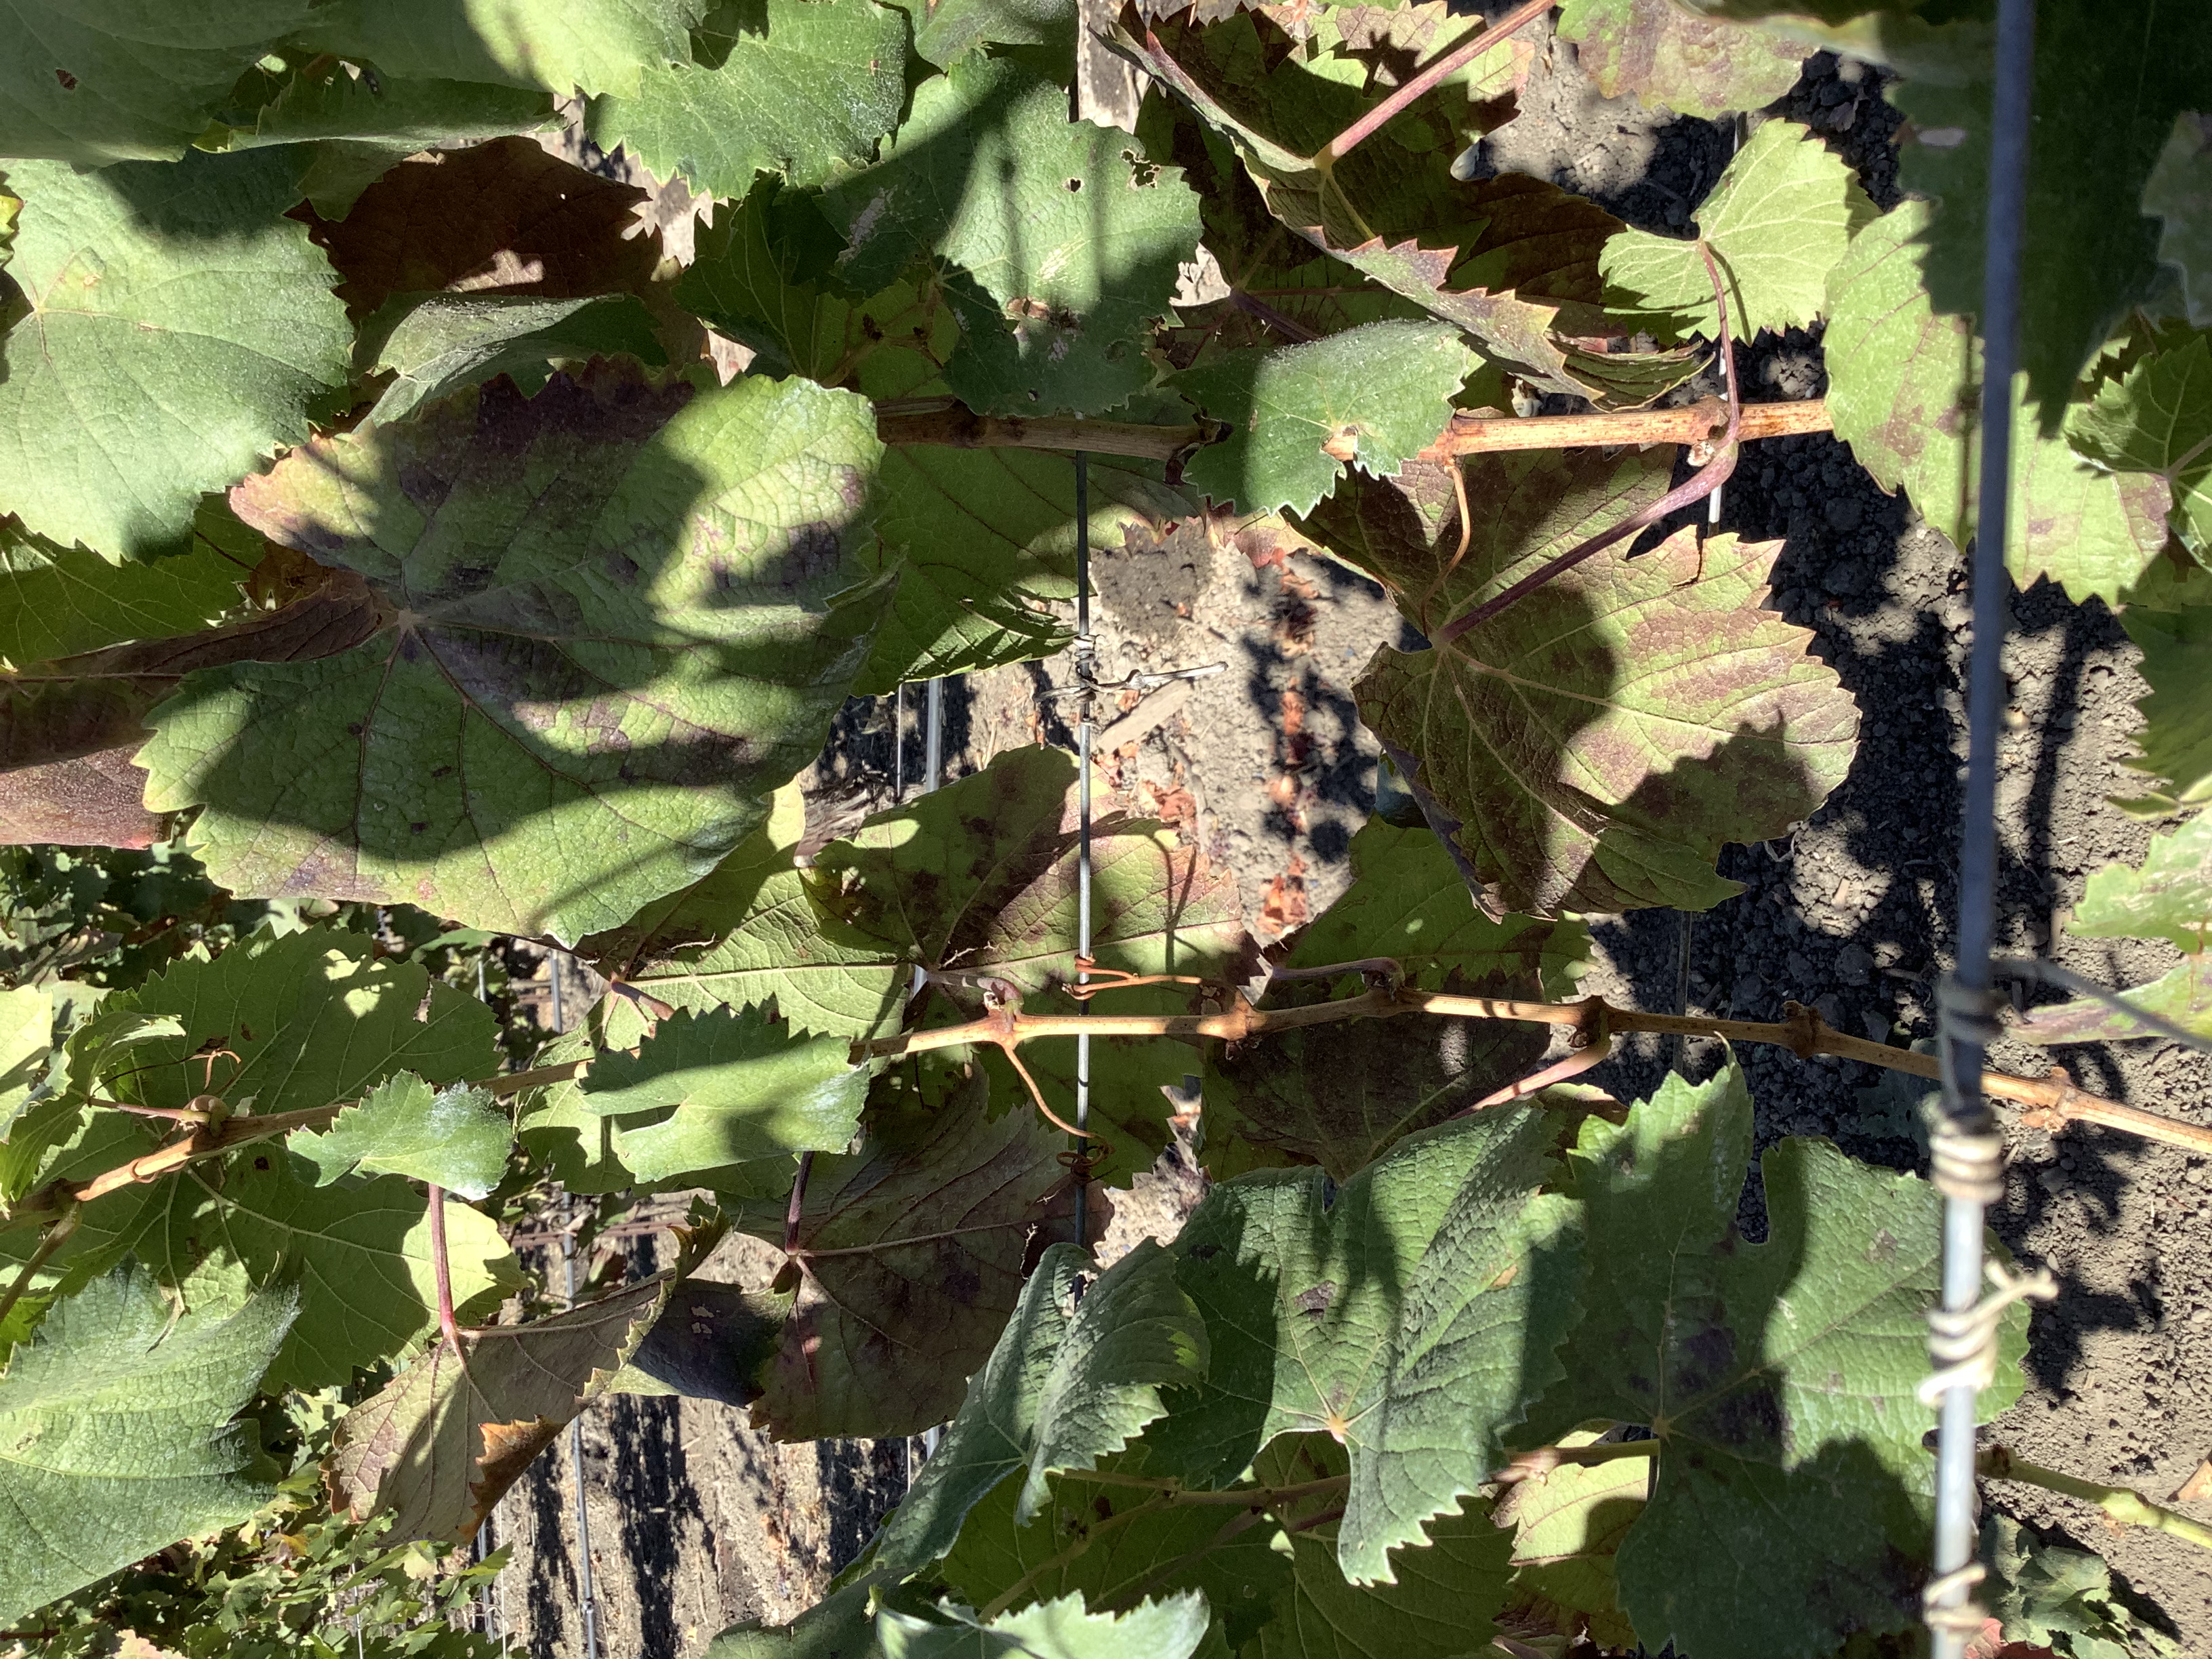
Label: Red Blotch